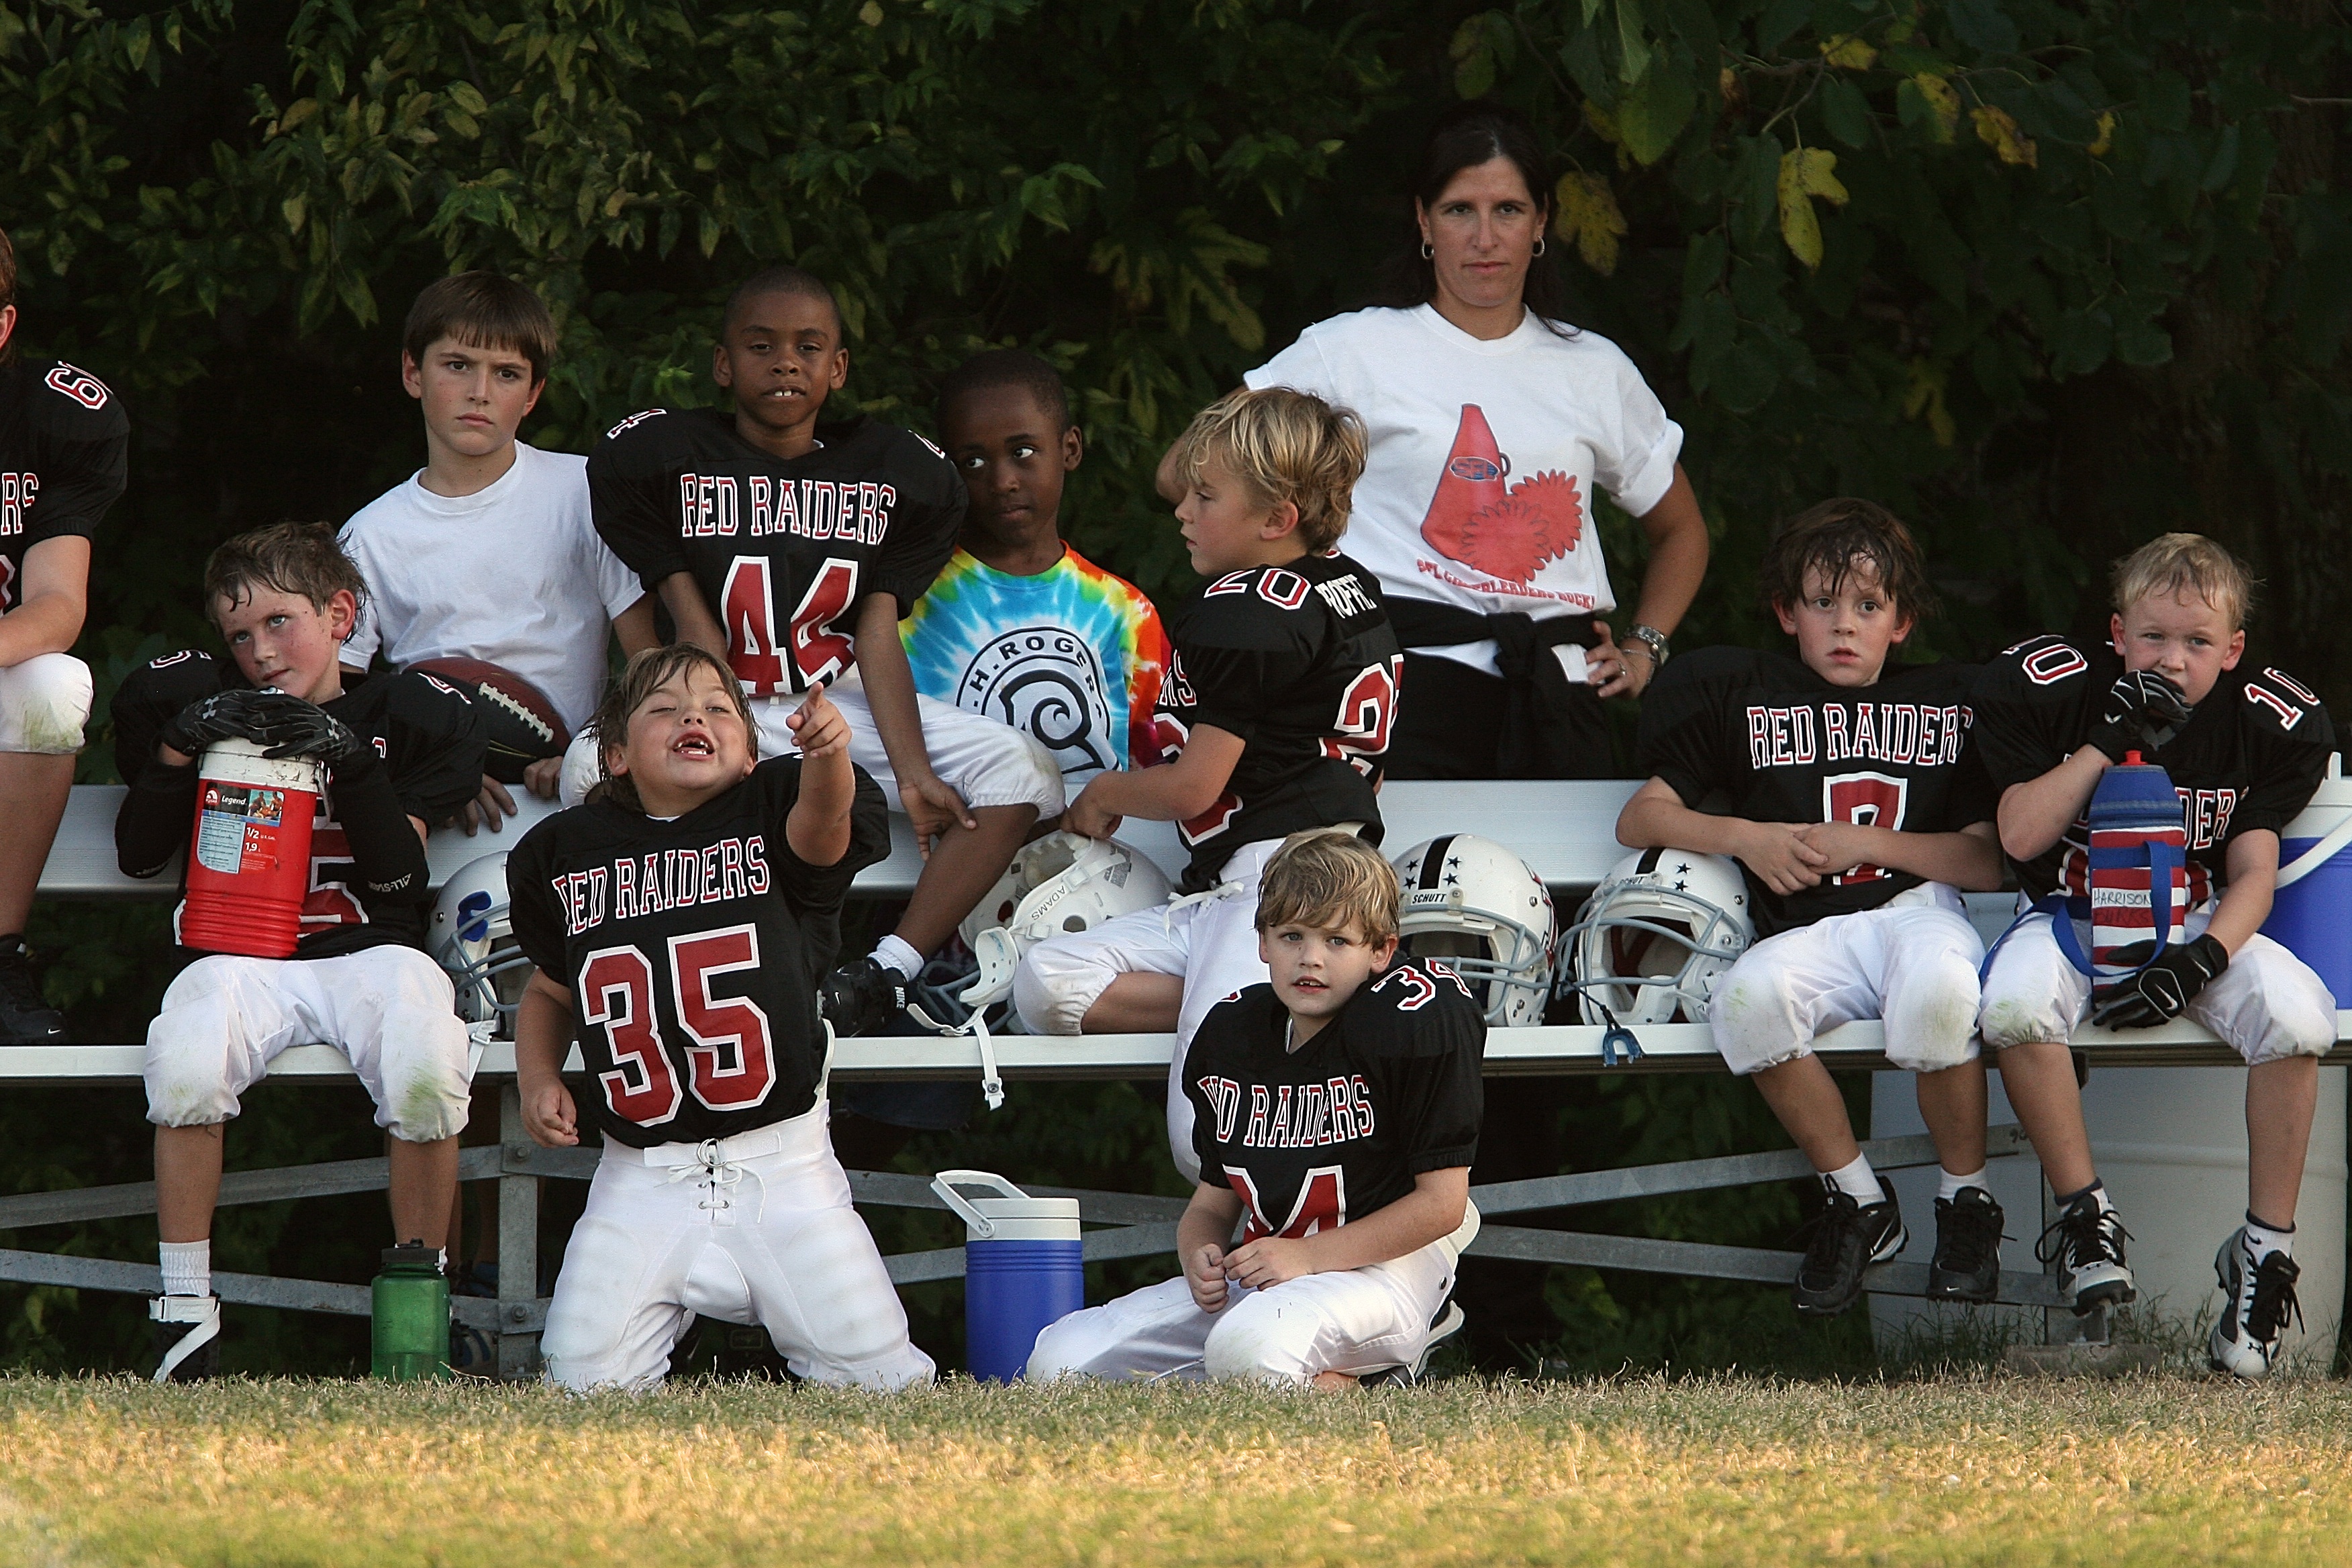
people, sport, game, play, youth, equipment, soccer, healthy, smiling, player, activity, sports equipment, laughing, competition, kids, american, team, american football, sports, boys, diversity, match, competitive, players, expressions, watching, athletes, tournament, active, helmets, outdoor activities, youth league, football team, substitutes, team bench, team mom, competition event, gridiron football